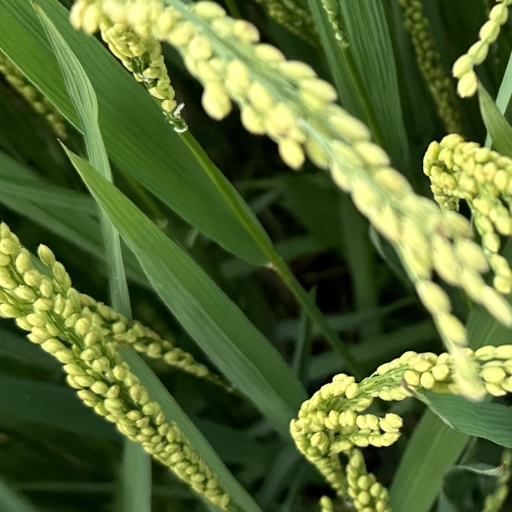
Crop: rice